Graphane

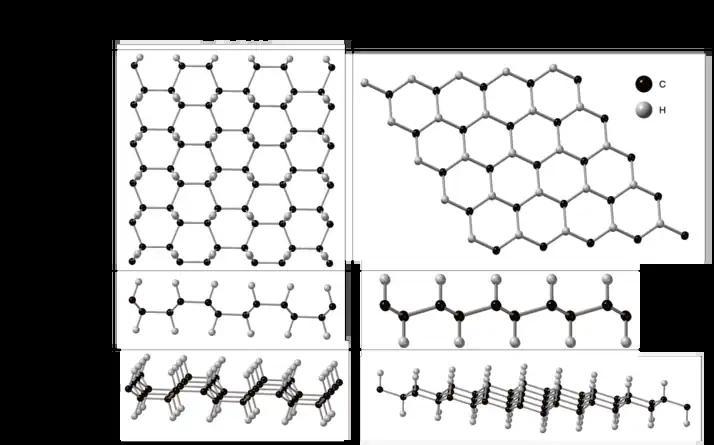
Boat and chair conformers of graphane

Graphane is effectively made up of cyclohexane units, and, in parallel to cyclohexane, the most stable structural conformation is not planar, but an out-of-plane structure, including the chair and boat conformers, in order to minimize ring strain and allow for the ideal tetrahedral bond angle of 109.5° for sp-bonded atoms. However, in contrast to cyclohexane, graphane cannot interconvert between these different conformers because not only are they topologically different, but they are also different structural isomers with different configurations. The chair conformer has the hydrogens alternating above or below the plane from carbon to neighboring carbon, while the boat conformer has the hydrogen atoms alternating in pairs above and below the plane. There are also other possible conformational isomers, including the twist-boat and twist-boat-chair. As with cyclohexane, the most stable conformer for graphane is the chair, followed by the twist-boat structure. While the buckling of the chair conformer would imply lattice shrinkage, calculations show the lattice actually expands by approximately 30% due to the opposing effect on the lattice spacing of the longer carbon-carbon (C-C) bonds, as the sp-bonding of graphane yields longer C-C bonds of 1.52 Å compared to the sp-bonding of graphene which yields shorter C-C bonds of 1.42 Å. As just established, theoretically if graphane was perfect and everywhere in its stable chair conformer, the lattice would expand; however, the existence of domains where the locally stable twist-boat conformer dominates “contribute to the experimentally observed lattice contraction.” When experimentalists have characterized graphane, they have found a distribution of lattice spacings, corresponding to different domains exhibiting different conformers. Any disorder in hydrogenation conformation tends to contract the lattice constant by about 2.0%.